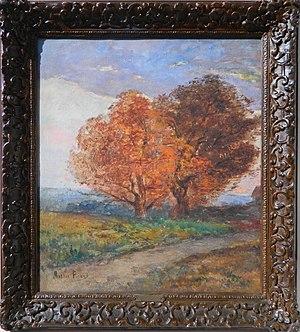
Arbres en automne, aquarelle
Mathis Picard né Mathurin Picard à Limoges le 18 janvier 1854, mort à Biarritz le 22 mars 1938, est un aquarelliste paysagiste avec une technique très personnelle dans ses réalisations.